Hindu wedding

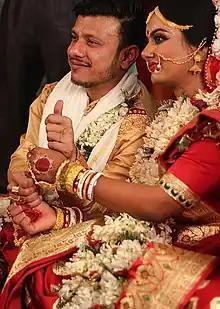
A Bengali Hindu wedding.

This step is a part of Kanya Varanam, where the groom-to-be (brahmachari) sends two elders on his behalf to the father of a girl whom he wishes to marry. The elders convey the message of the brahmachari and ask for the daughter's hand. The two mantras in the form of brahmachari's appeal to intercede on his behalf come from Rg 10.32.1 ("pra sugmantha...") and 10.85.23. The first mantra begs the elders to proceed and return quickly with success back from their mission on his behalf. The second mantram ("anruksharaa Rjava:...") asks for the gods' blessings for the elders' safe journey to the house of the father of the would-be-bride. The mantra prays to Aryama and Bhaga for a marriage full of harmony. The father accedes to the request of the elders and the resulting agreement for betrothal (formal engagement to be married; engagement.)is known as vaak daanam.